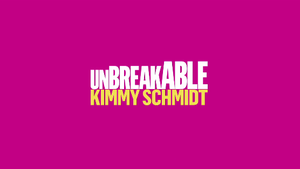
Cet article présente le guide des épisodes de la troisième saison de la série télévisée américaine Unbreakable Kimmy Schmidt.
Cet article présente le guide des épisodes de la quatrième saison de la série télévisée américaine Unbreakable Kimmy Schmidt.
Cet article présente le guide des épisodes de la première saison de la série télévisée américaine Unbreakable Kimmy Schmidt.